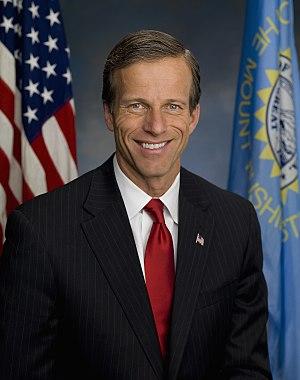
John Randolph Thune, né le 7 janvier 1961 à Pierre, est un homme politique américain, sénateur républicain de l'État du Dakota du Sud au Congrès des États-Unis depuis 2005.